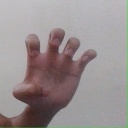
अक्षर: झ